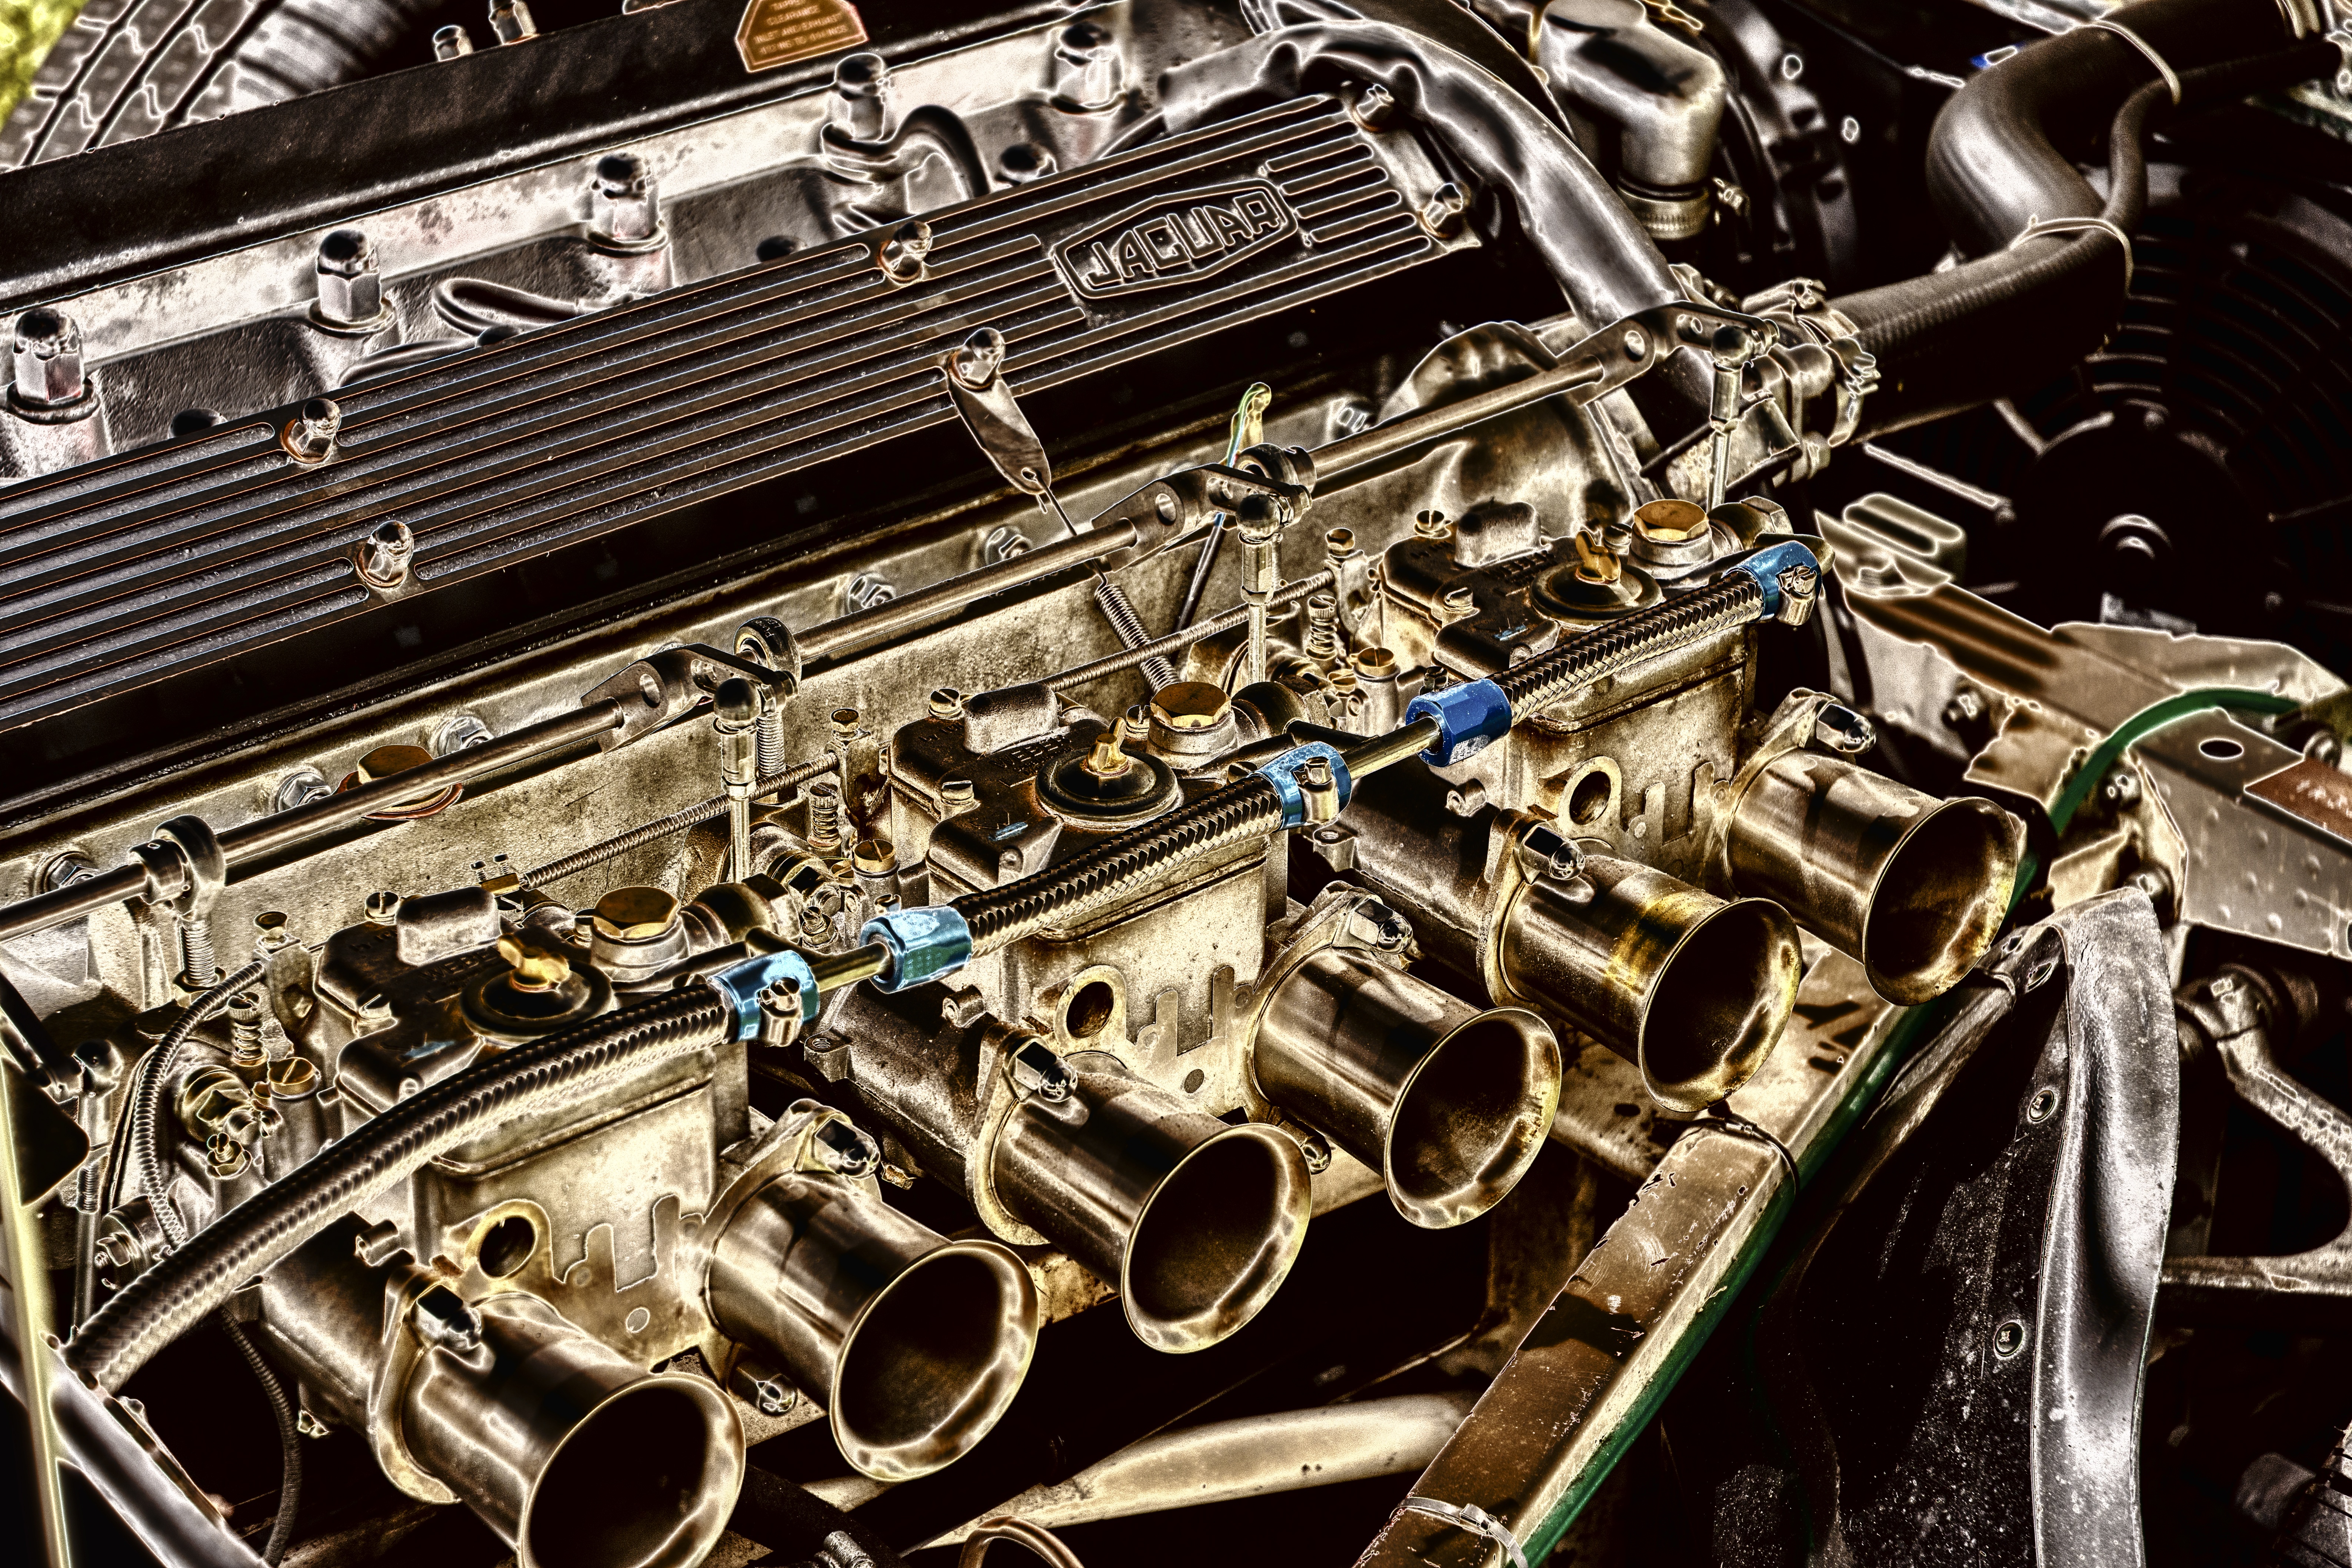
car, vintage, automobile, retro, old, transportation, vehicle, auto, machine, speed, muscle, automotive, engine, motor, jaguar, classic, icon, fast, etype, scrap, mechanic, firearm, aircraft engine, automotive engine part